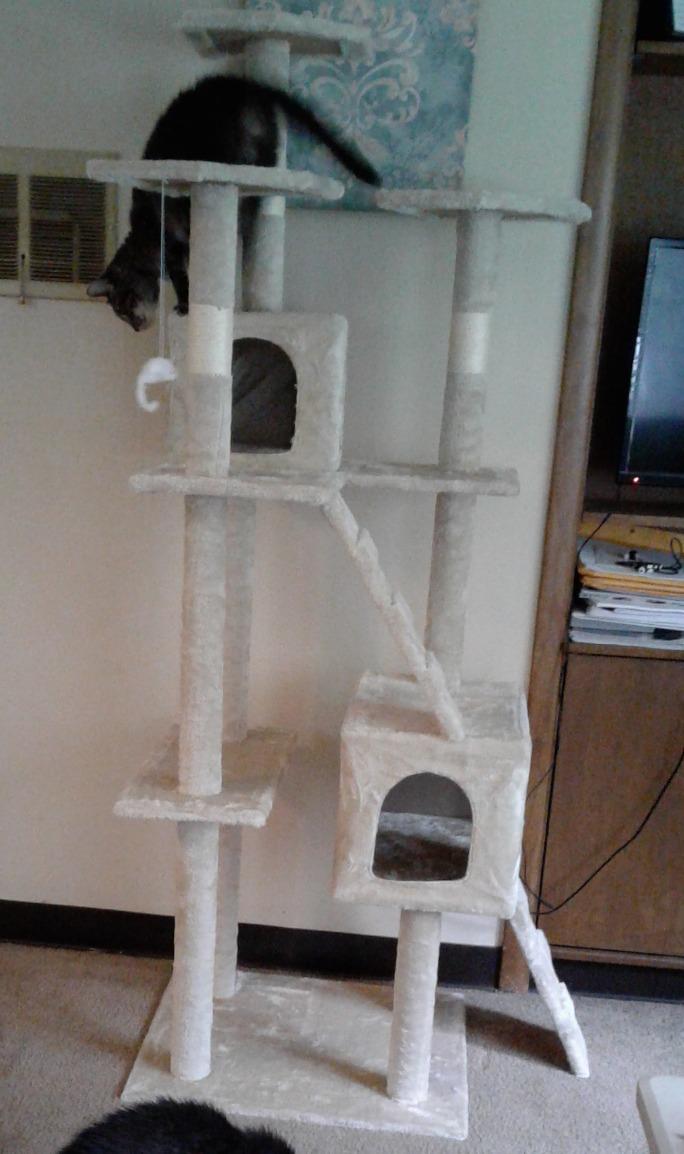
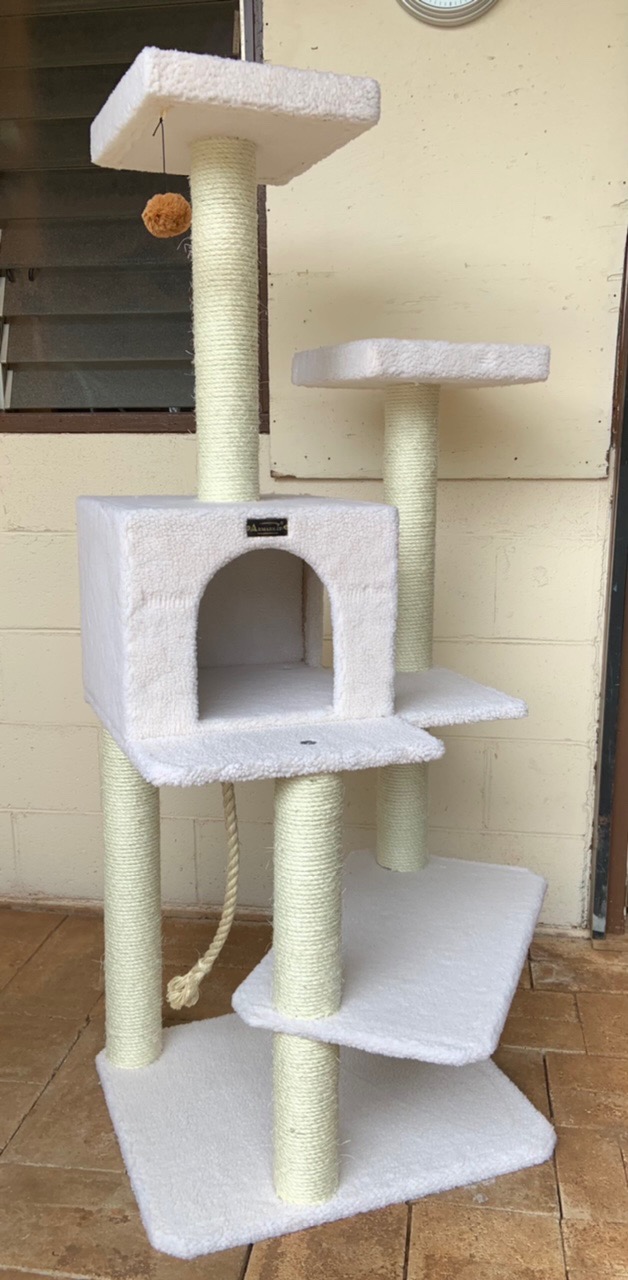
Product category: items_cat tree
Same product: no